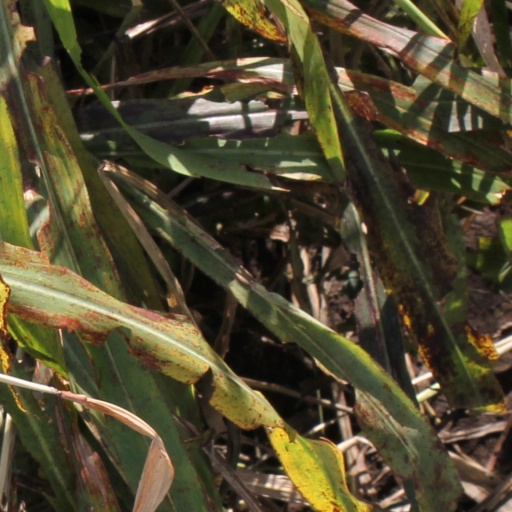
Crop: sorghum